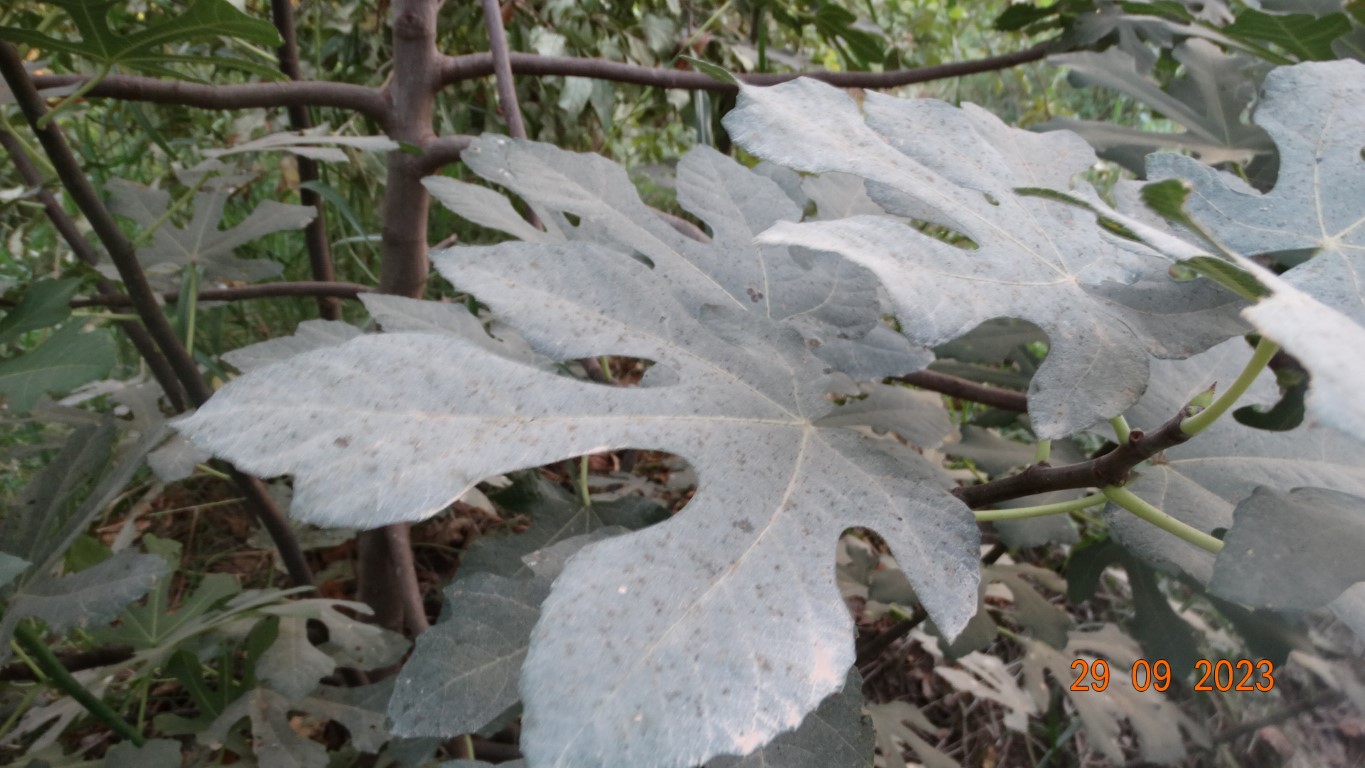
Label: healthy